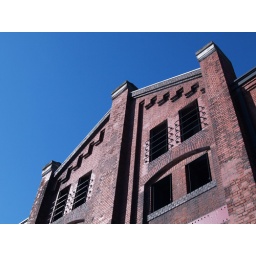
The car nominated to 'car of the year japan' has been exhibited in the Yokohama red brick warehouse.